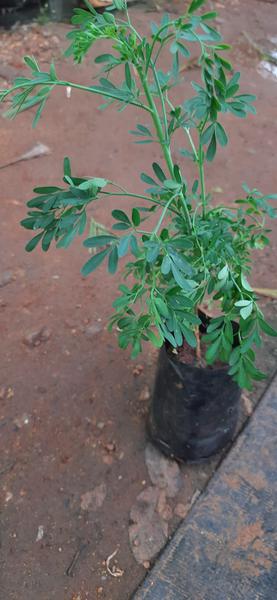
Plant: Nagadali